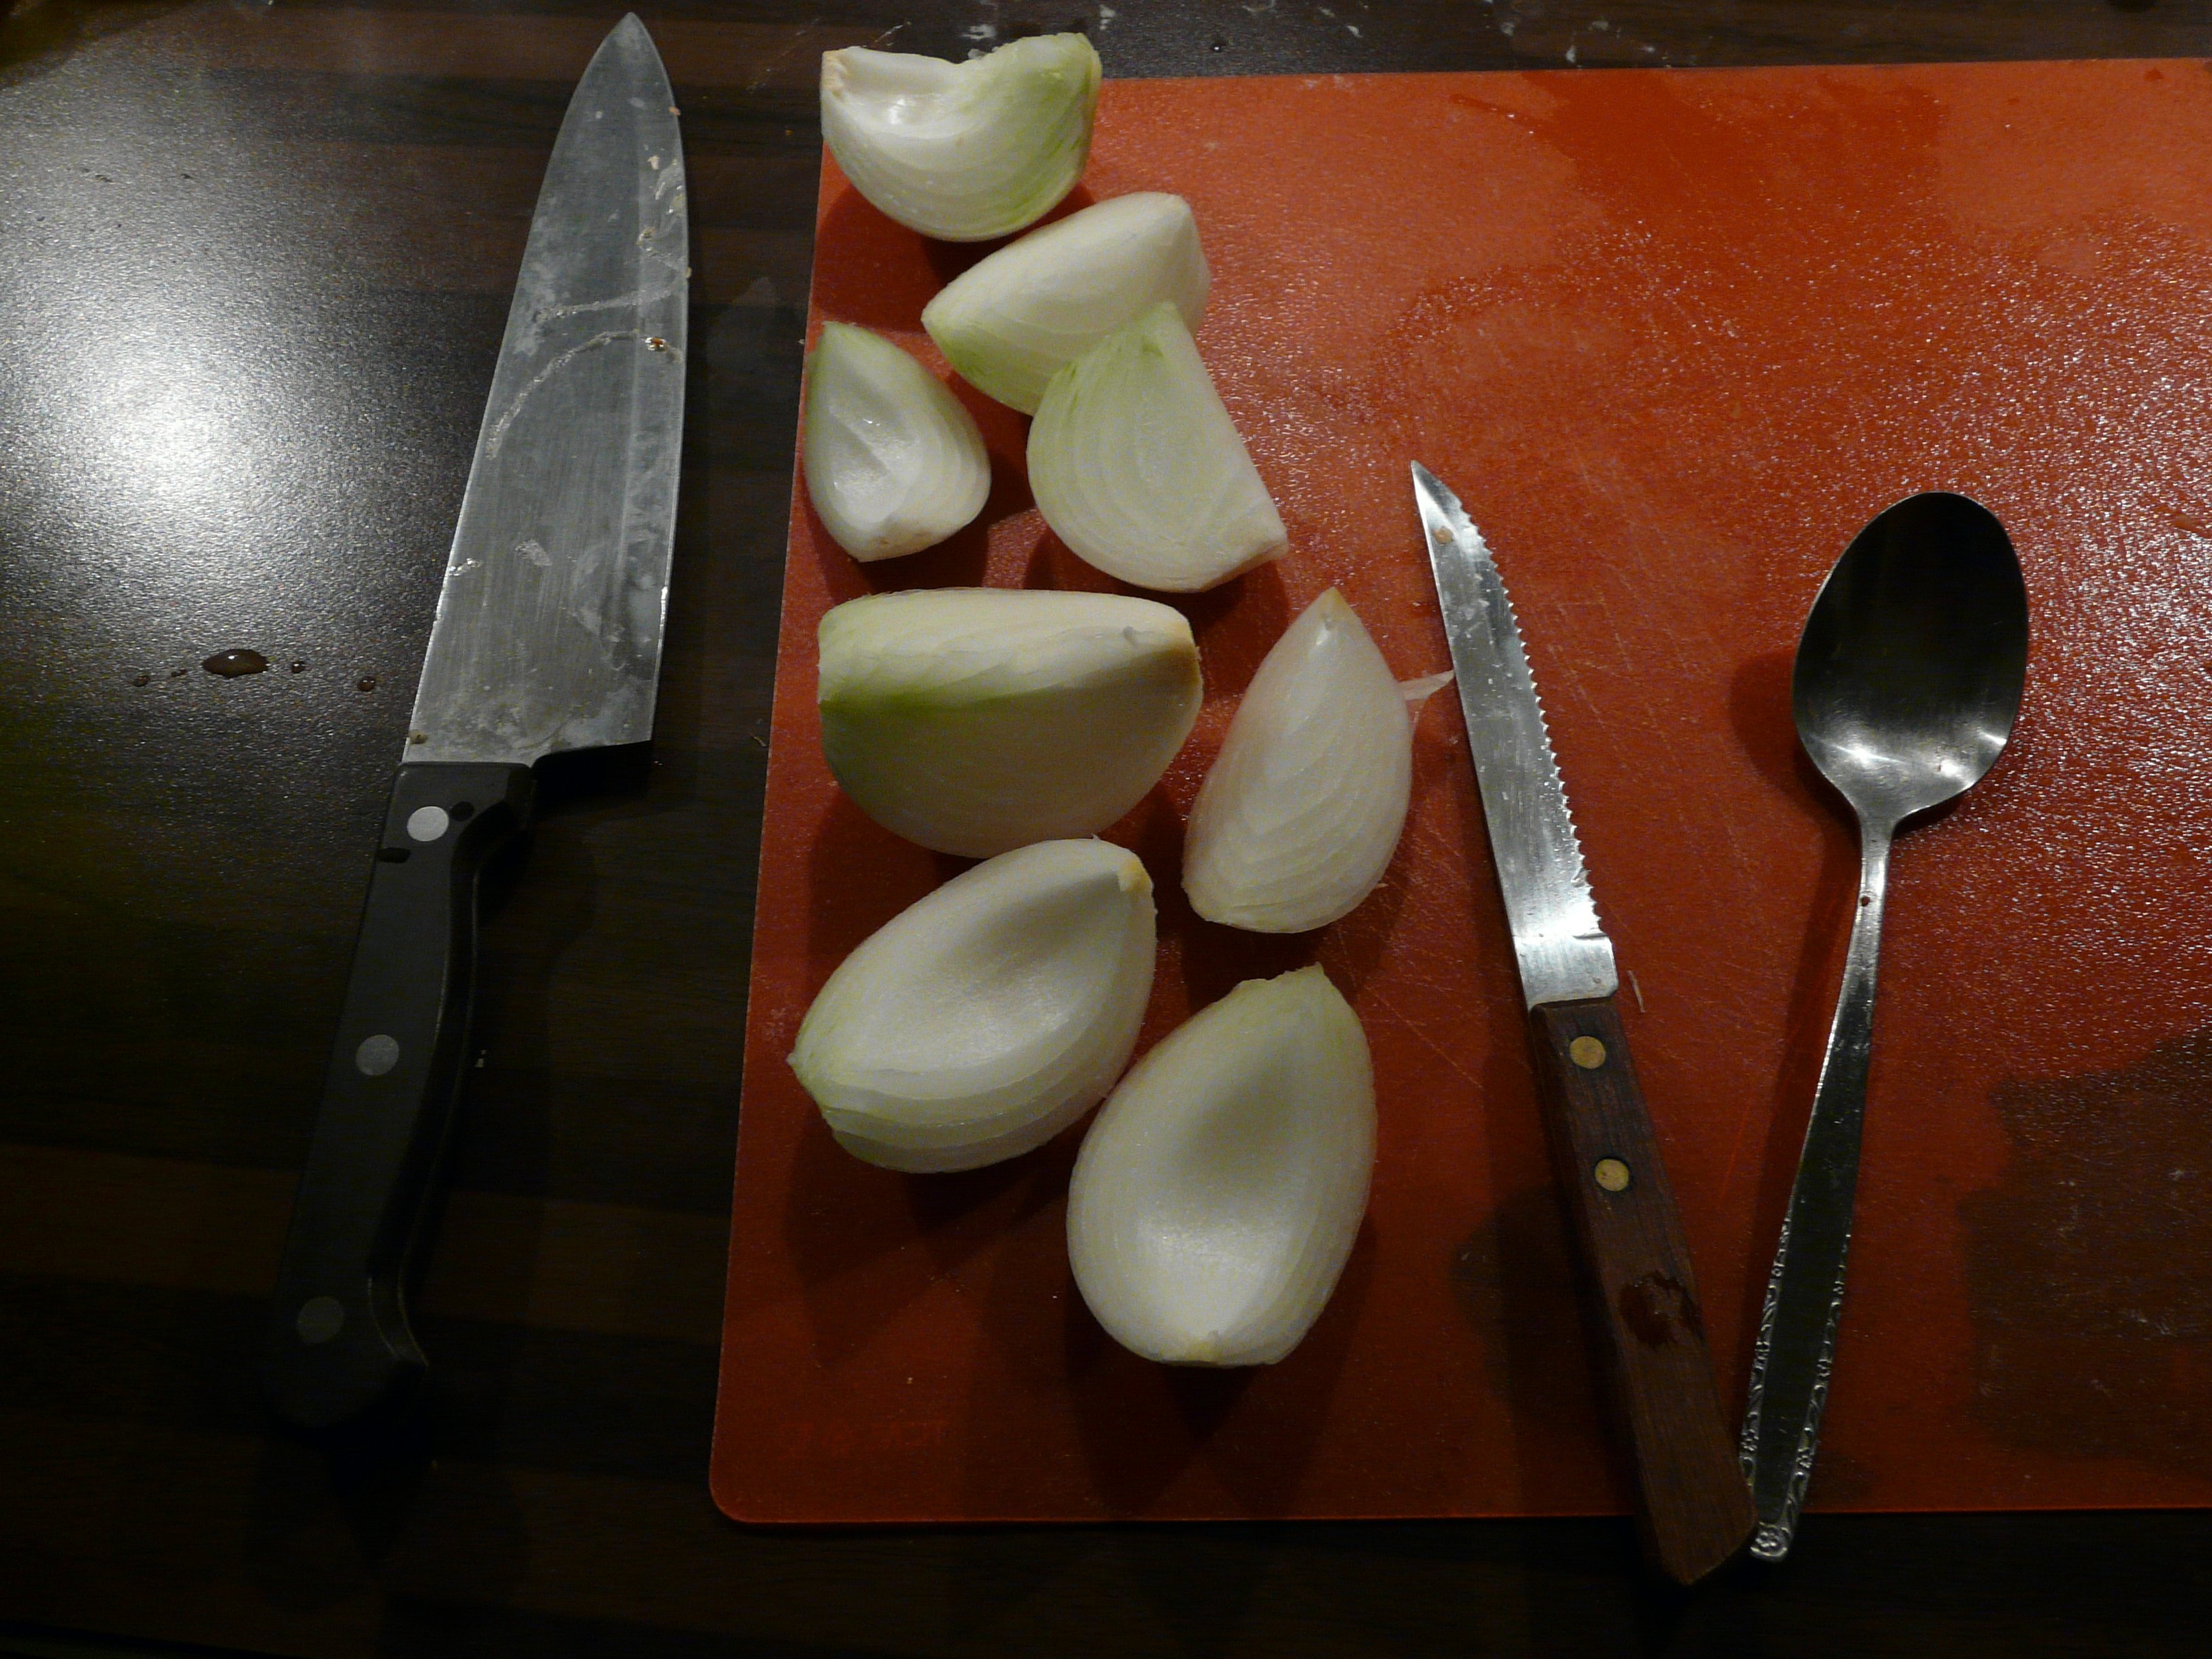
sharp, glass, food, produce, baking, eat, onion, knife, painting, cut